Mirini

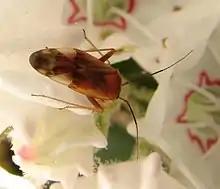
"Neolygus laureae" on mountain mint

"Acanthocranella" - "Acanthopeplus" - "Actinonotus" - "Adelphocoridea" - "Adelphocoris" - "Adelphocorisella" - "Adnotholopus" - "Adphytocoris" - "Adpiasus" - "Adtaedia" - "Agnocoris" - "Alloeochrus" - "Alloeonotus" - "Allorhinocoris" - "Anexochus" - "Anosibea" - "Apantilius" - "Aphanosoma" - "Apolygopsis" - "Apolygus" - "Araucanomiris" - "Argenis" - "Aristopeplus" - "Atahualpacoris" - "Austrocapsus" - "Austropeplus" - "Azumamiris" -